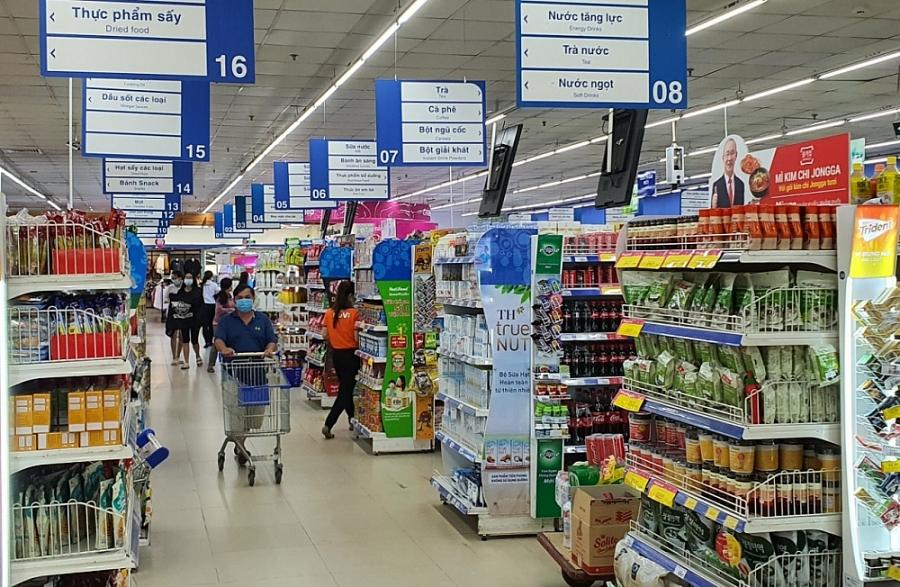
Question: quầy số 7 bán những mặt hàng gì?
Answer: trà, cà phê, bột ngũ cốc và bột giải khát